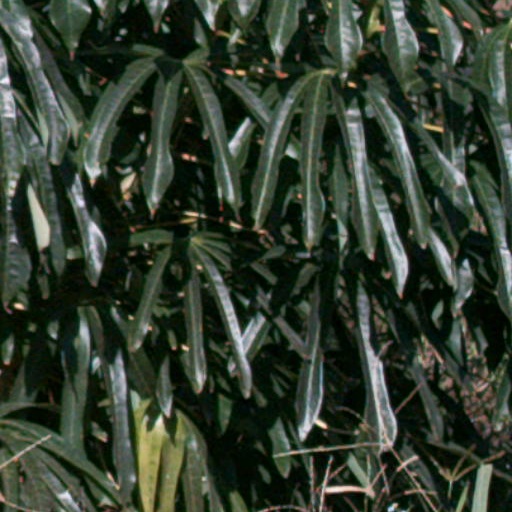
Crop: cassava